Newcombia cumingi

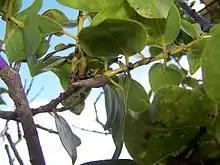
"Newcombia cumingi" on "Metrosideros polymorpha".

Similar to other achatinellid tree snails of Hawaii, the Newcomb's tree snail feeds on fungi and algae which grow on the leaves and trunks of living native Hawaiian trees. The Newcomb's tree snail is believed to exhibit the slow growth and low reproductive rate of other Hawaiian tree snails belonging to this family. Newcomb's tree snail has been reported living on small trees of the native plant "Metrosideros polymorpha" (ohia lehua). Snails are most common in areas with a high percent cover of both "Dicranopteris linearis" (uluhe) and ohia lehua and are not present in areas where ohia cover is diminished and uluhe is replaced by grasses.